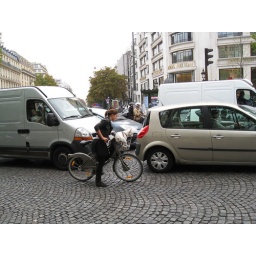
Lady with a French Bulldog in a basket on a bike :)